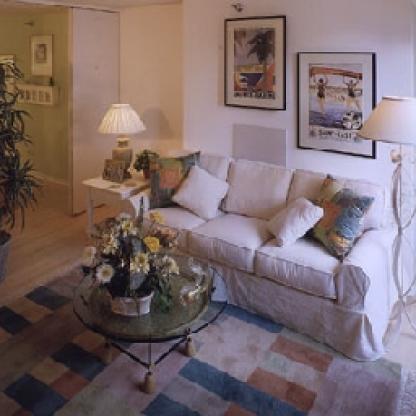
Scene: Indoor